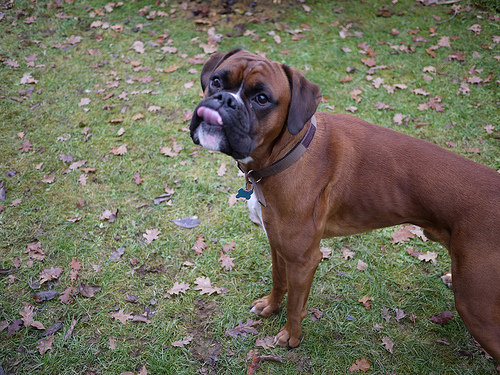
Animal: dog
Breed: boxer